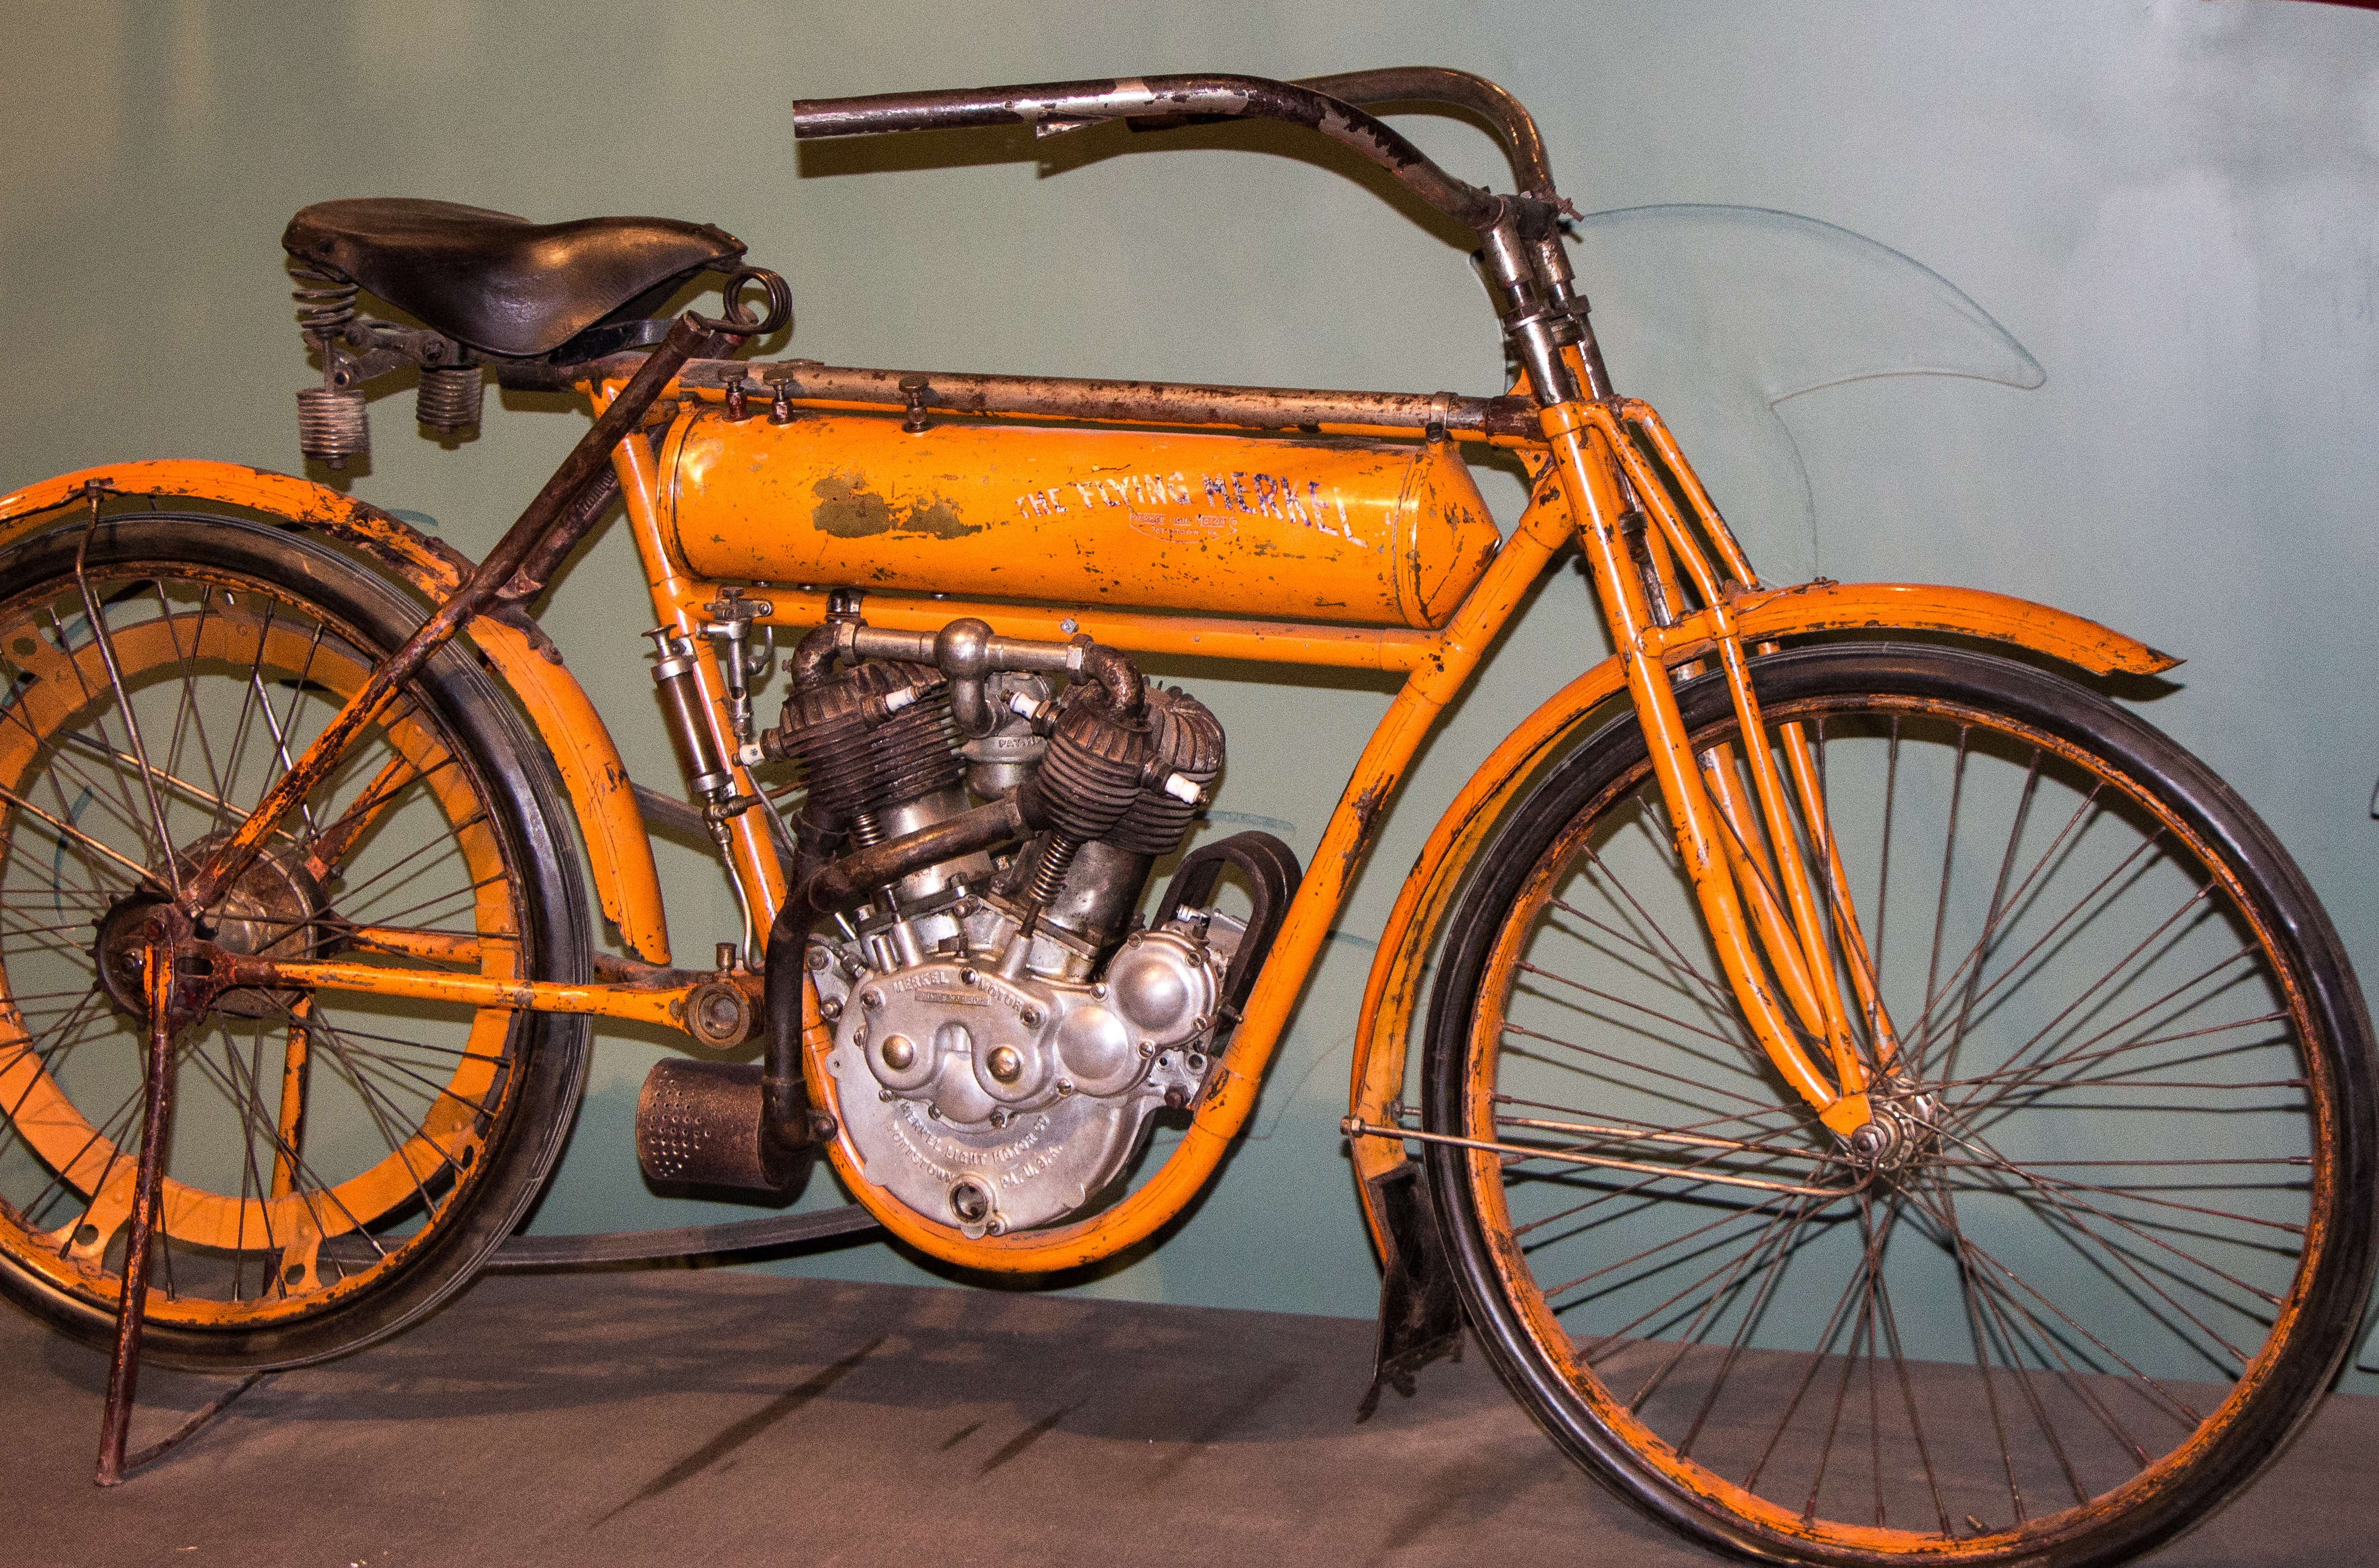
silhouette, technology, road, leather, vintage, antique, wheel, retro, seat, old, bicycle, bike, travel, cyclist, transportation, orange, vehicle, spoke, motorcycle, ride, historic, black, motorbike, speed, cycle, sports equipment, cycling, race, power, fun, engine, biking, motor, handlebars, history, style, classic, bad, fast, dangerous, powerful, motorway, relic, innovation, adrenaline, bike riding, carburetor, invention, land vehicle, kickstand, cycle race, cyclo cross bicycle, road bicycle